Extremophile

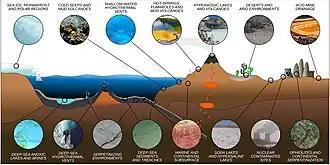

In the 1980s and 1990s, biologists found that microbial life can survive in extreme environments—niches that are acidic, extraordinarily hot, or with irregular air pressure for example—that would be inhospitable to complex organisms. Some scientists even concluded that life may have begun on Earth in hydrothermal vents far beneath the ocean's surface.